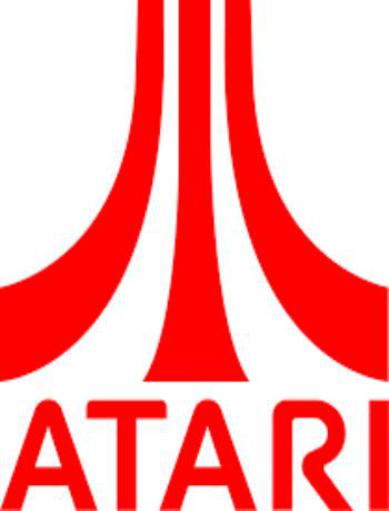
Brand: atari 2600-2
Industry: Clothes